Trolleybuses in Lublin

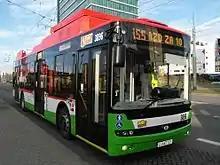
Trolleybus in Lublin

The Lublin trolleybus is a trolleybus network serving Lublin metropolitan area in Poland. It is one of the four Polish cities that currently have such a network, along with Gdynia, Sopot and Tychy.